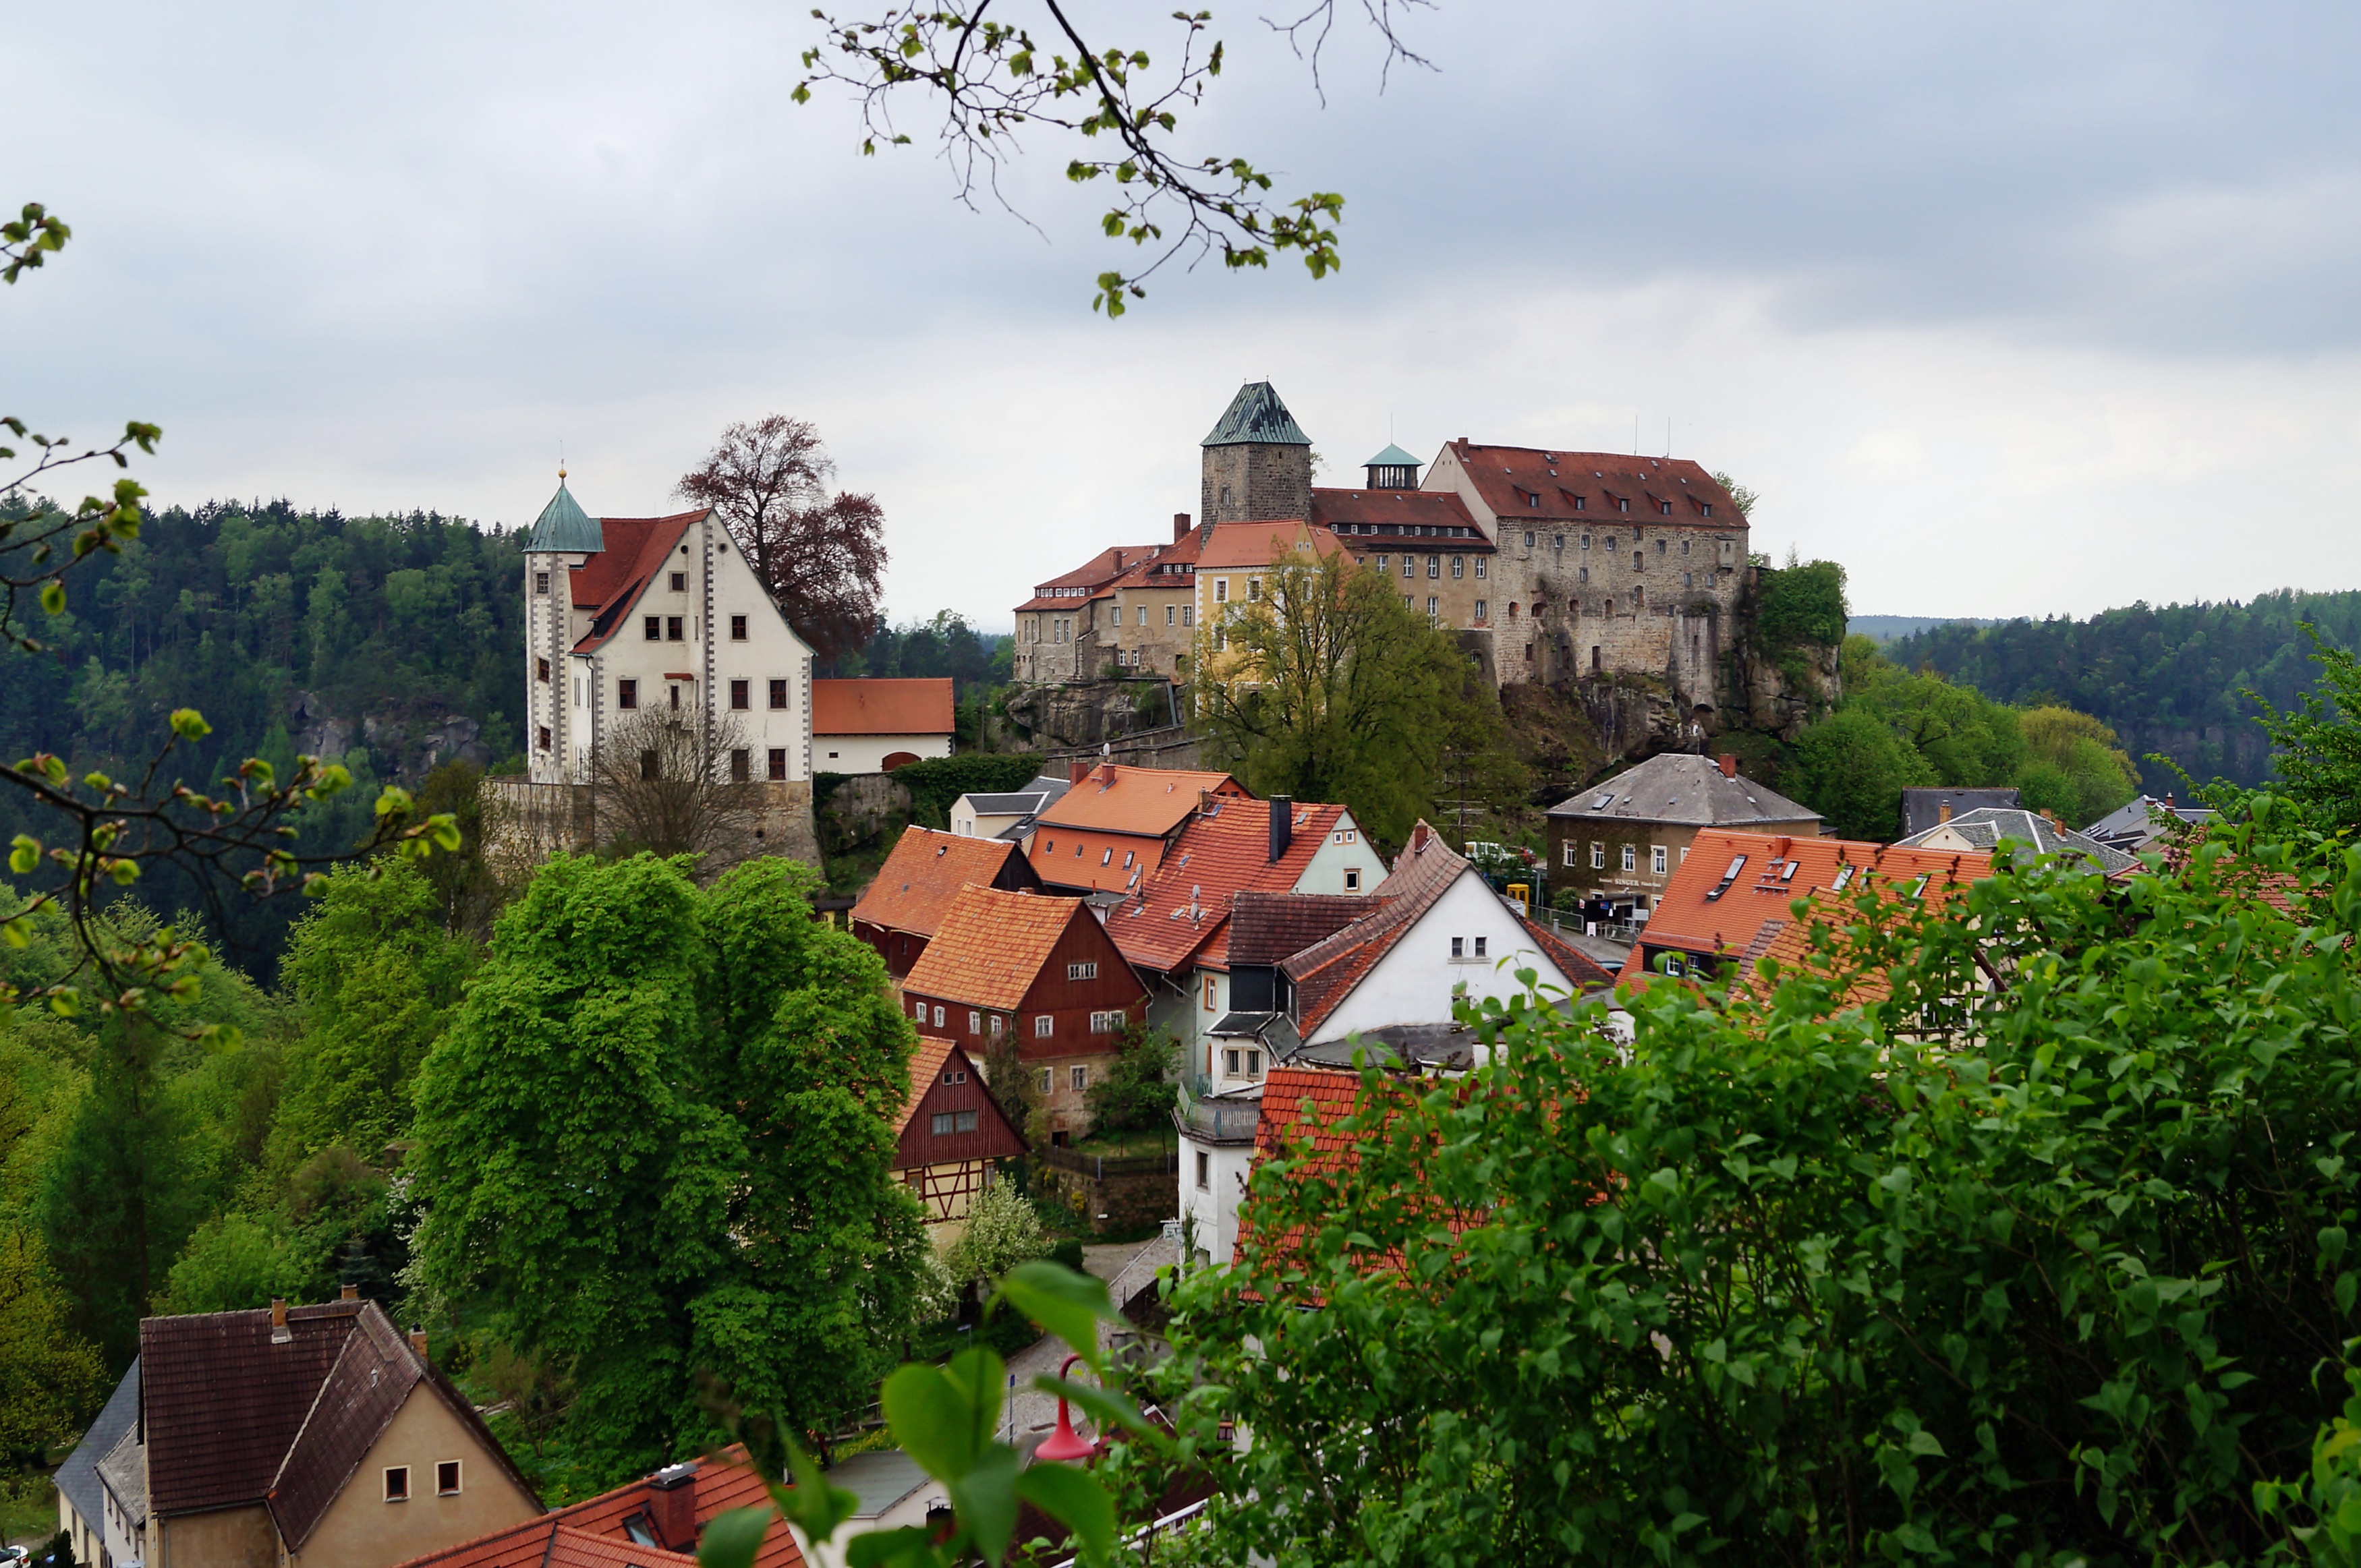
tree, house, flower, town, chateau, cityscape, village, castle, garden, tourism, estate, historically, middle ages, neighbourhood, rural area, hohnstein, rock castle, height burg, residential area, youth hostel, human settlement, castle hohnstein, around 1200